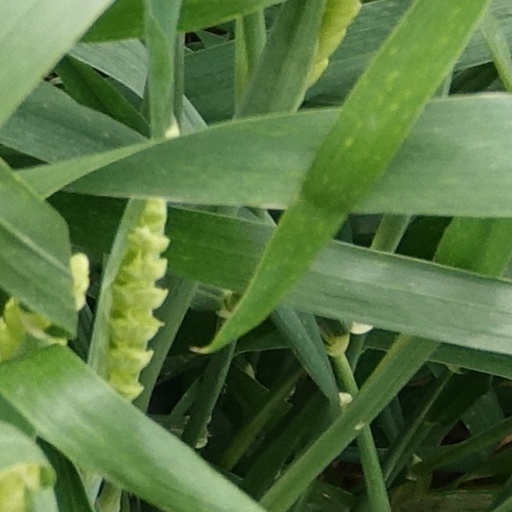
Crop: wheat